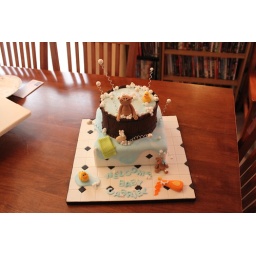
Baby in the tub cake